Pražský výběr

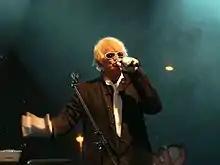
Michael Kocáb, 2005

Pražský výběr is a Czech rock band formed in 1976 in Prague by keyboardist and singer Michael Kocáb. The band initially played jazz fusion in the 1970s, which was popular at the time. At the beginning of the 1980s, they changed their style and became one of the most influential new wave bands in Czechoslovakia. Between the years 1983 and 1986, they were banned by the Communist regime, and it wasn't until the second half of the decade that they returned to performing and releasing new material.